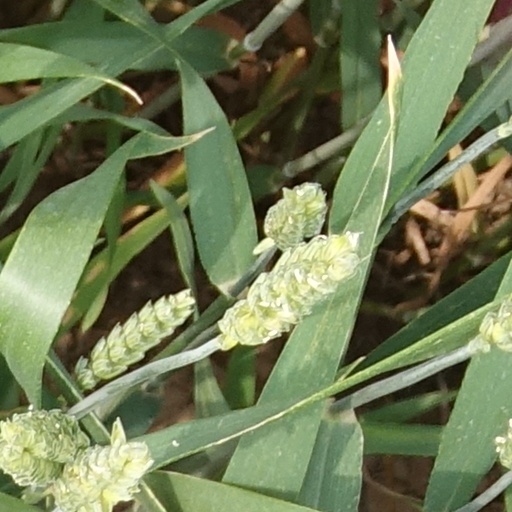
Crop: wheat